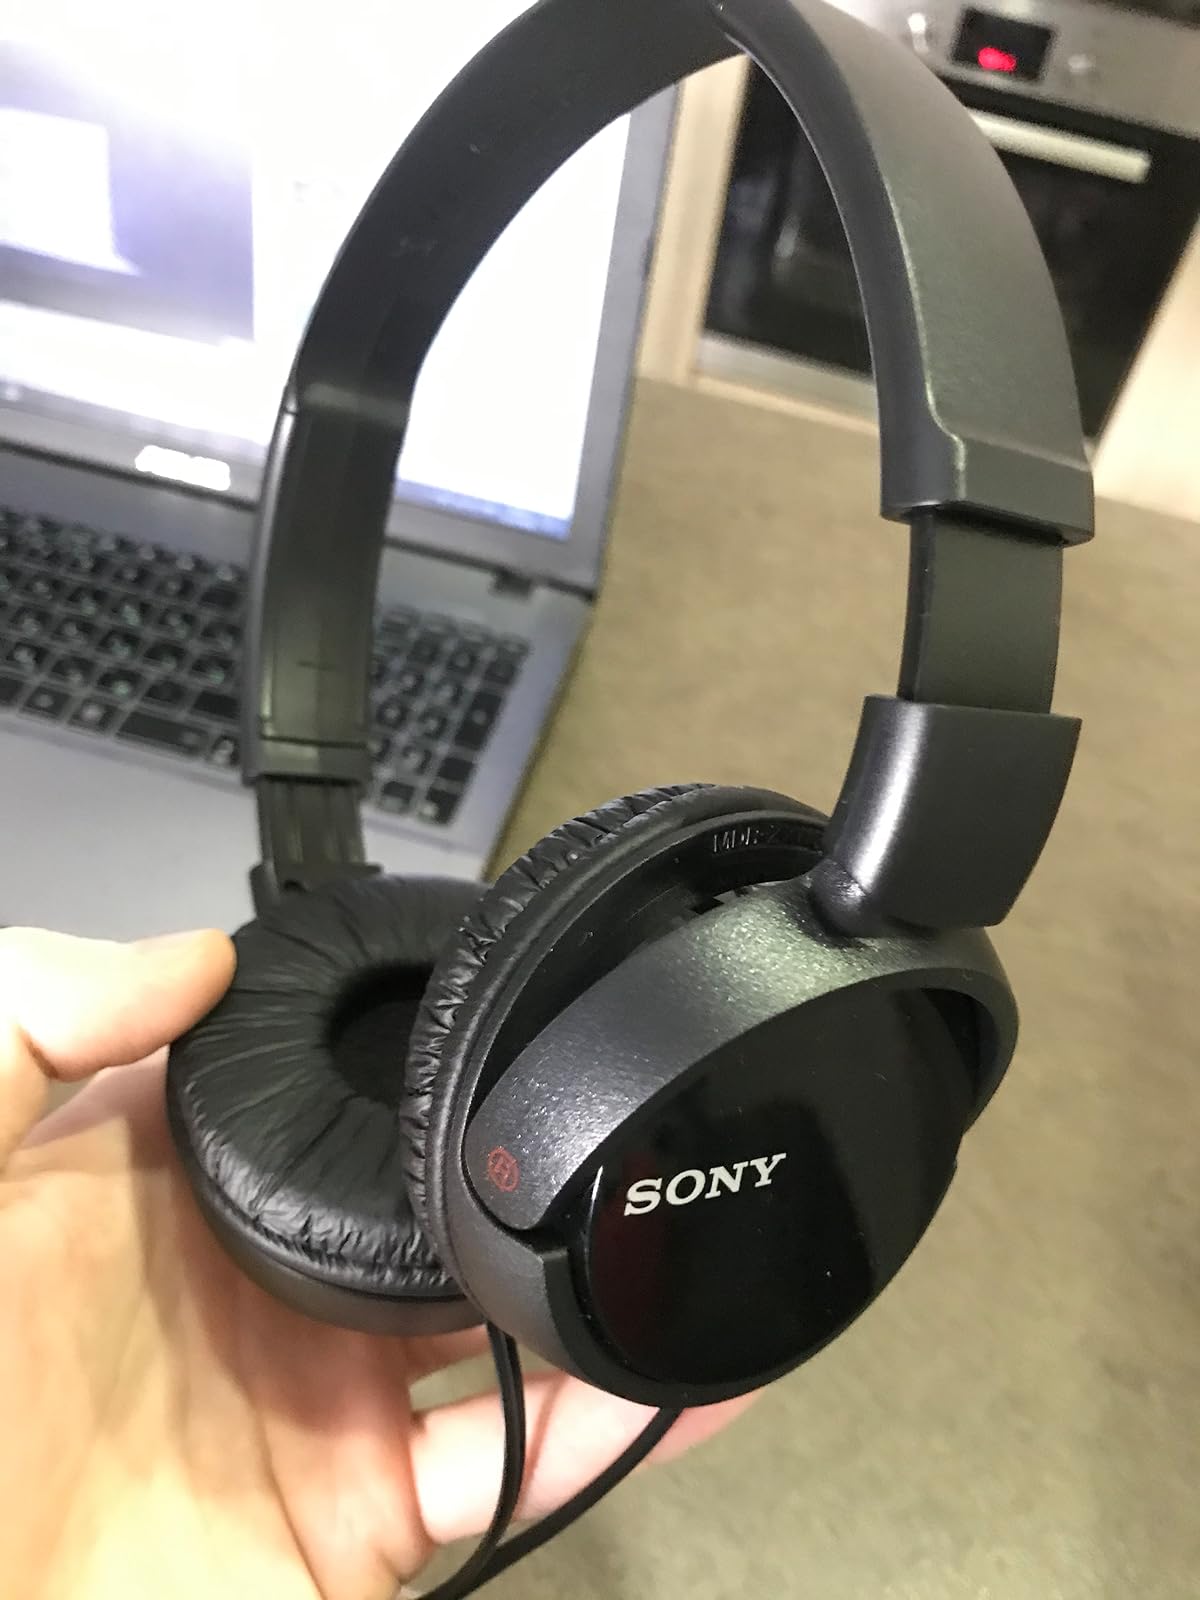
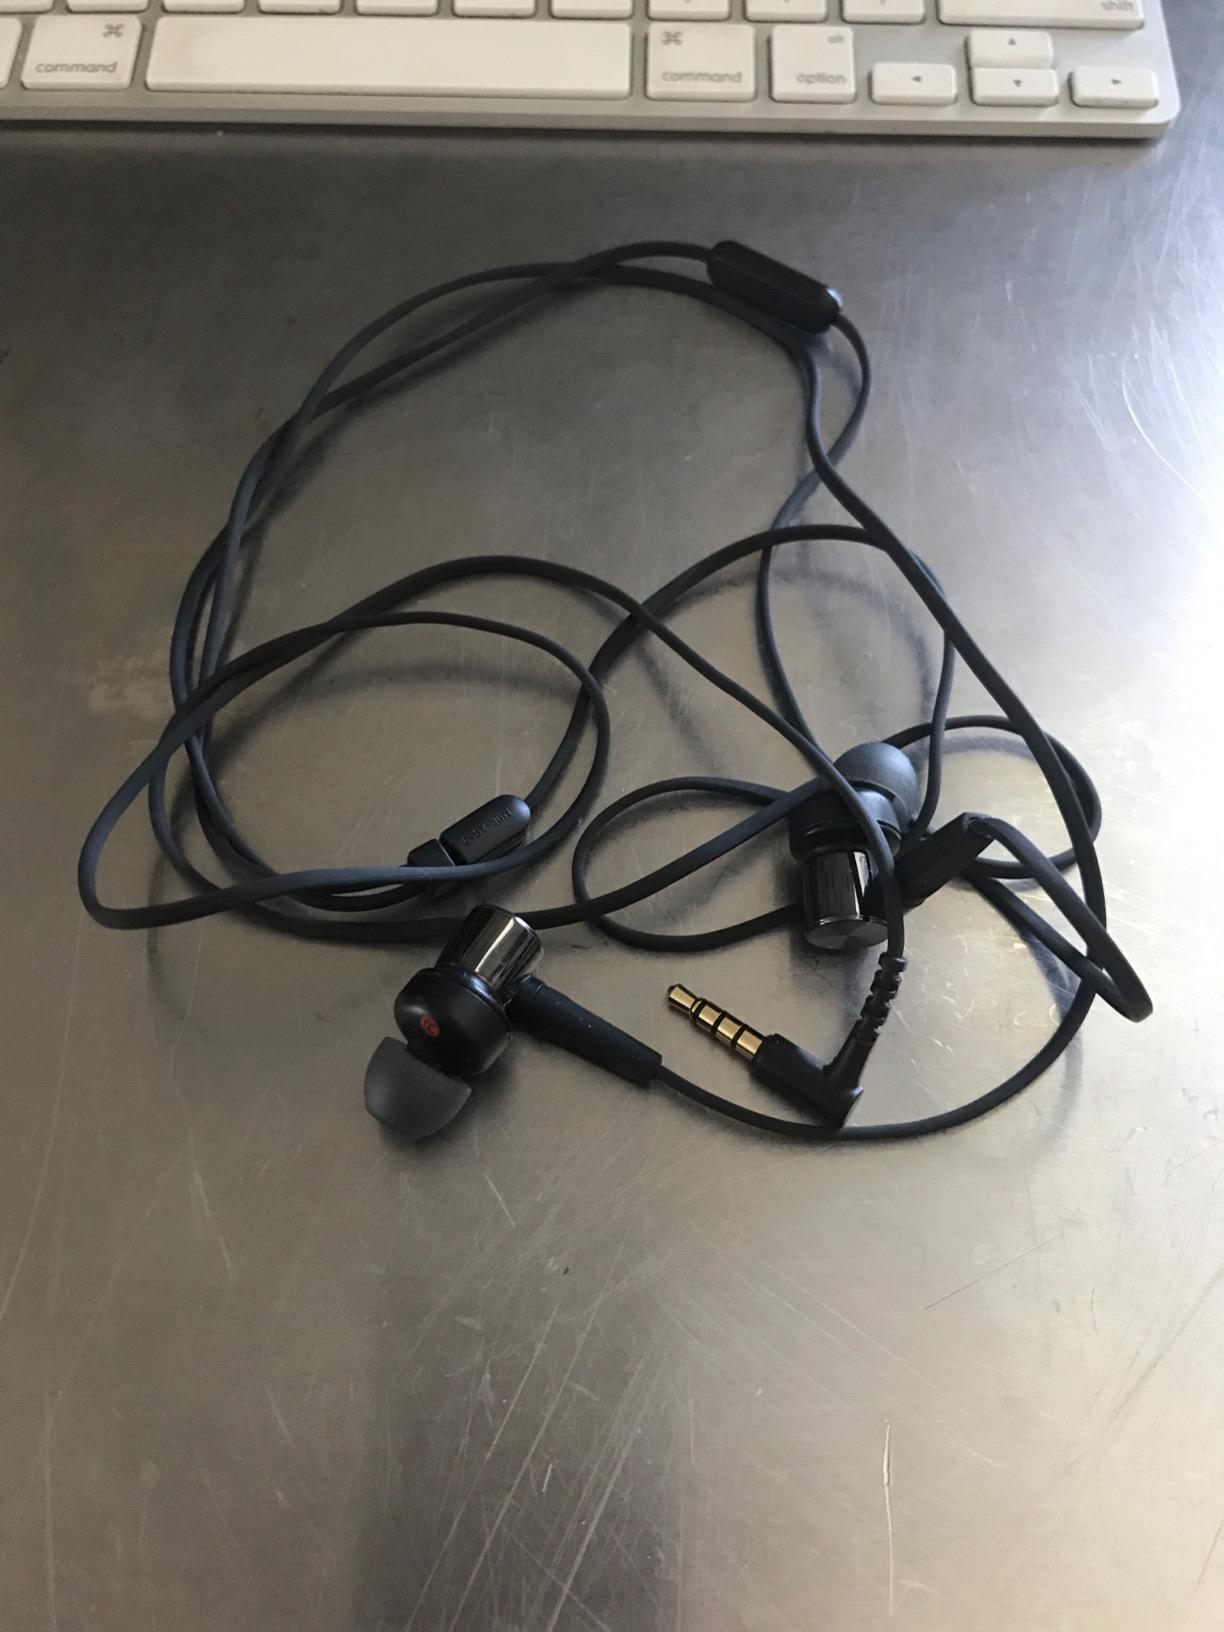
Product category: headphones
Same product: no